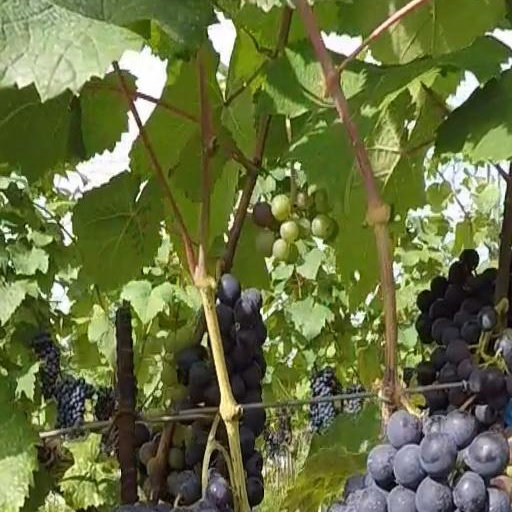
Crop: grape